José E. Díaz

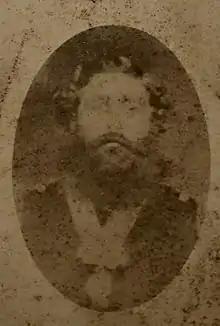
General José Eduvigis Díaz

In 1852 he joined the militia and later led Battalion #40 of the police. He became the police chief in Asunción and first distinguished himself on raids across the Río Paraná at Corrientes in the spring of 1866 during the Paraguayan War. Díaz was the hero of the September 22, 1866 battle of Curupaity, leading a humiliating defeat of the allied forces.